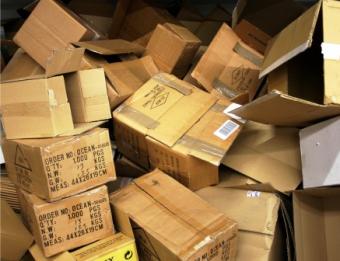
Label: cardboard